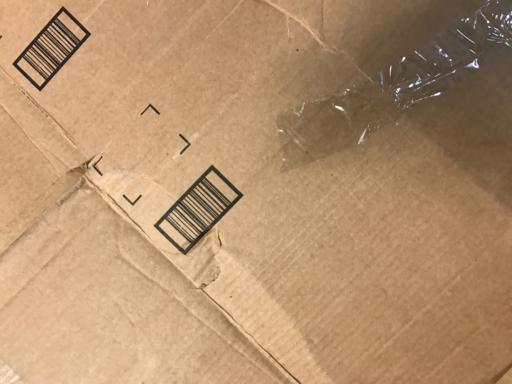
Label: cardboard